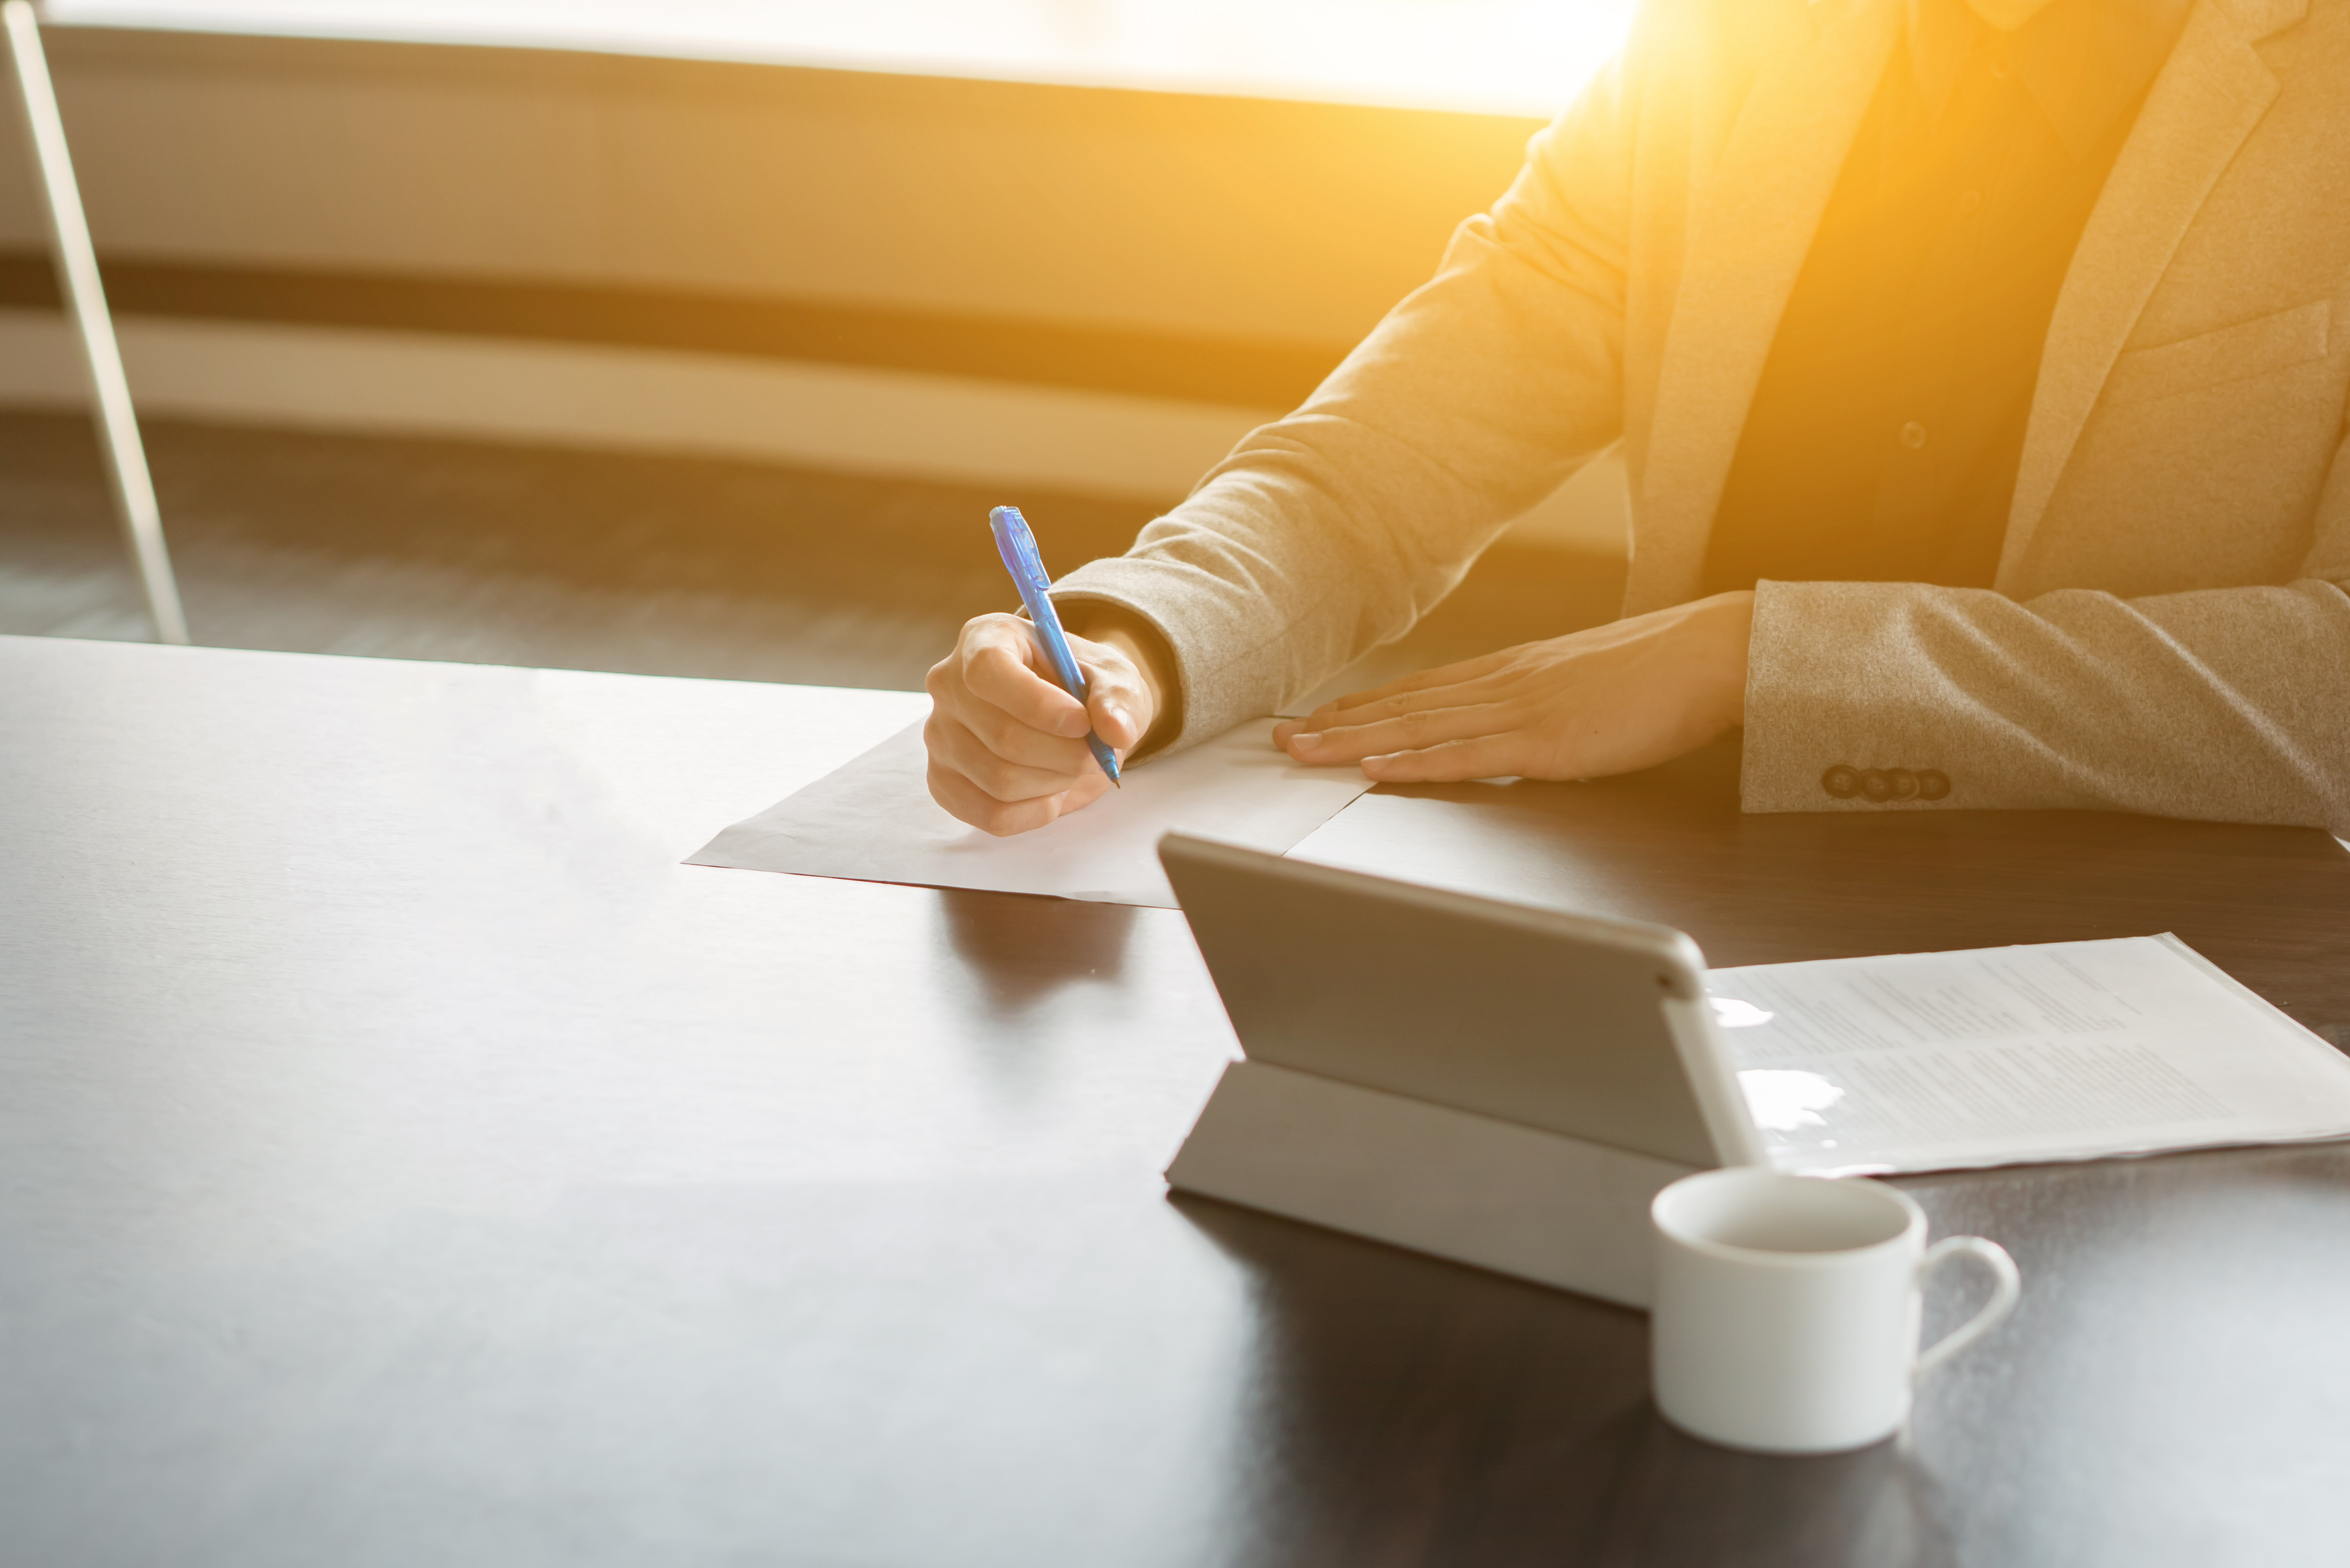
agreement, sign, petition, background, business, business partners, business partnership, career, client, closeup, commit, concept, conceptual, conflict, contract, convict, conviction, corporate, couple, court, deal, decision, detail, disagree, divorce, document, evidence, filling, form, formal, guarantee, hand, insurance, law, lawsuit, lawyer, legal, legality, liability, office, official, paper, partnership, proof, signature, statement, sue, testimony, witness, woman, table, furniture, interior design, flooring, floor, office supplies, writing, desk